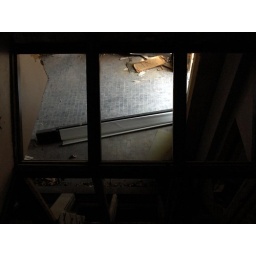
Taken at an office building being prepped for demolition in Macon, GA.